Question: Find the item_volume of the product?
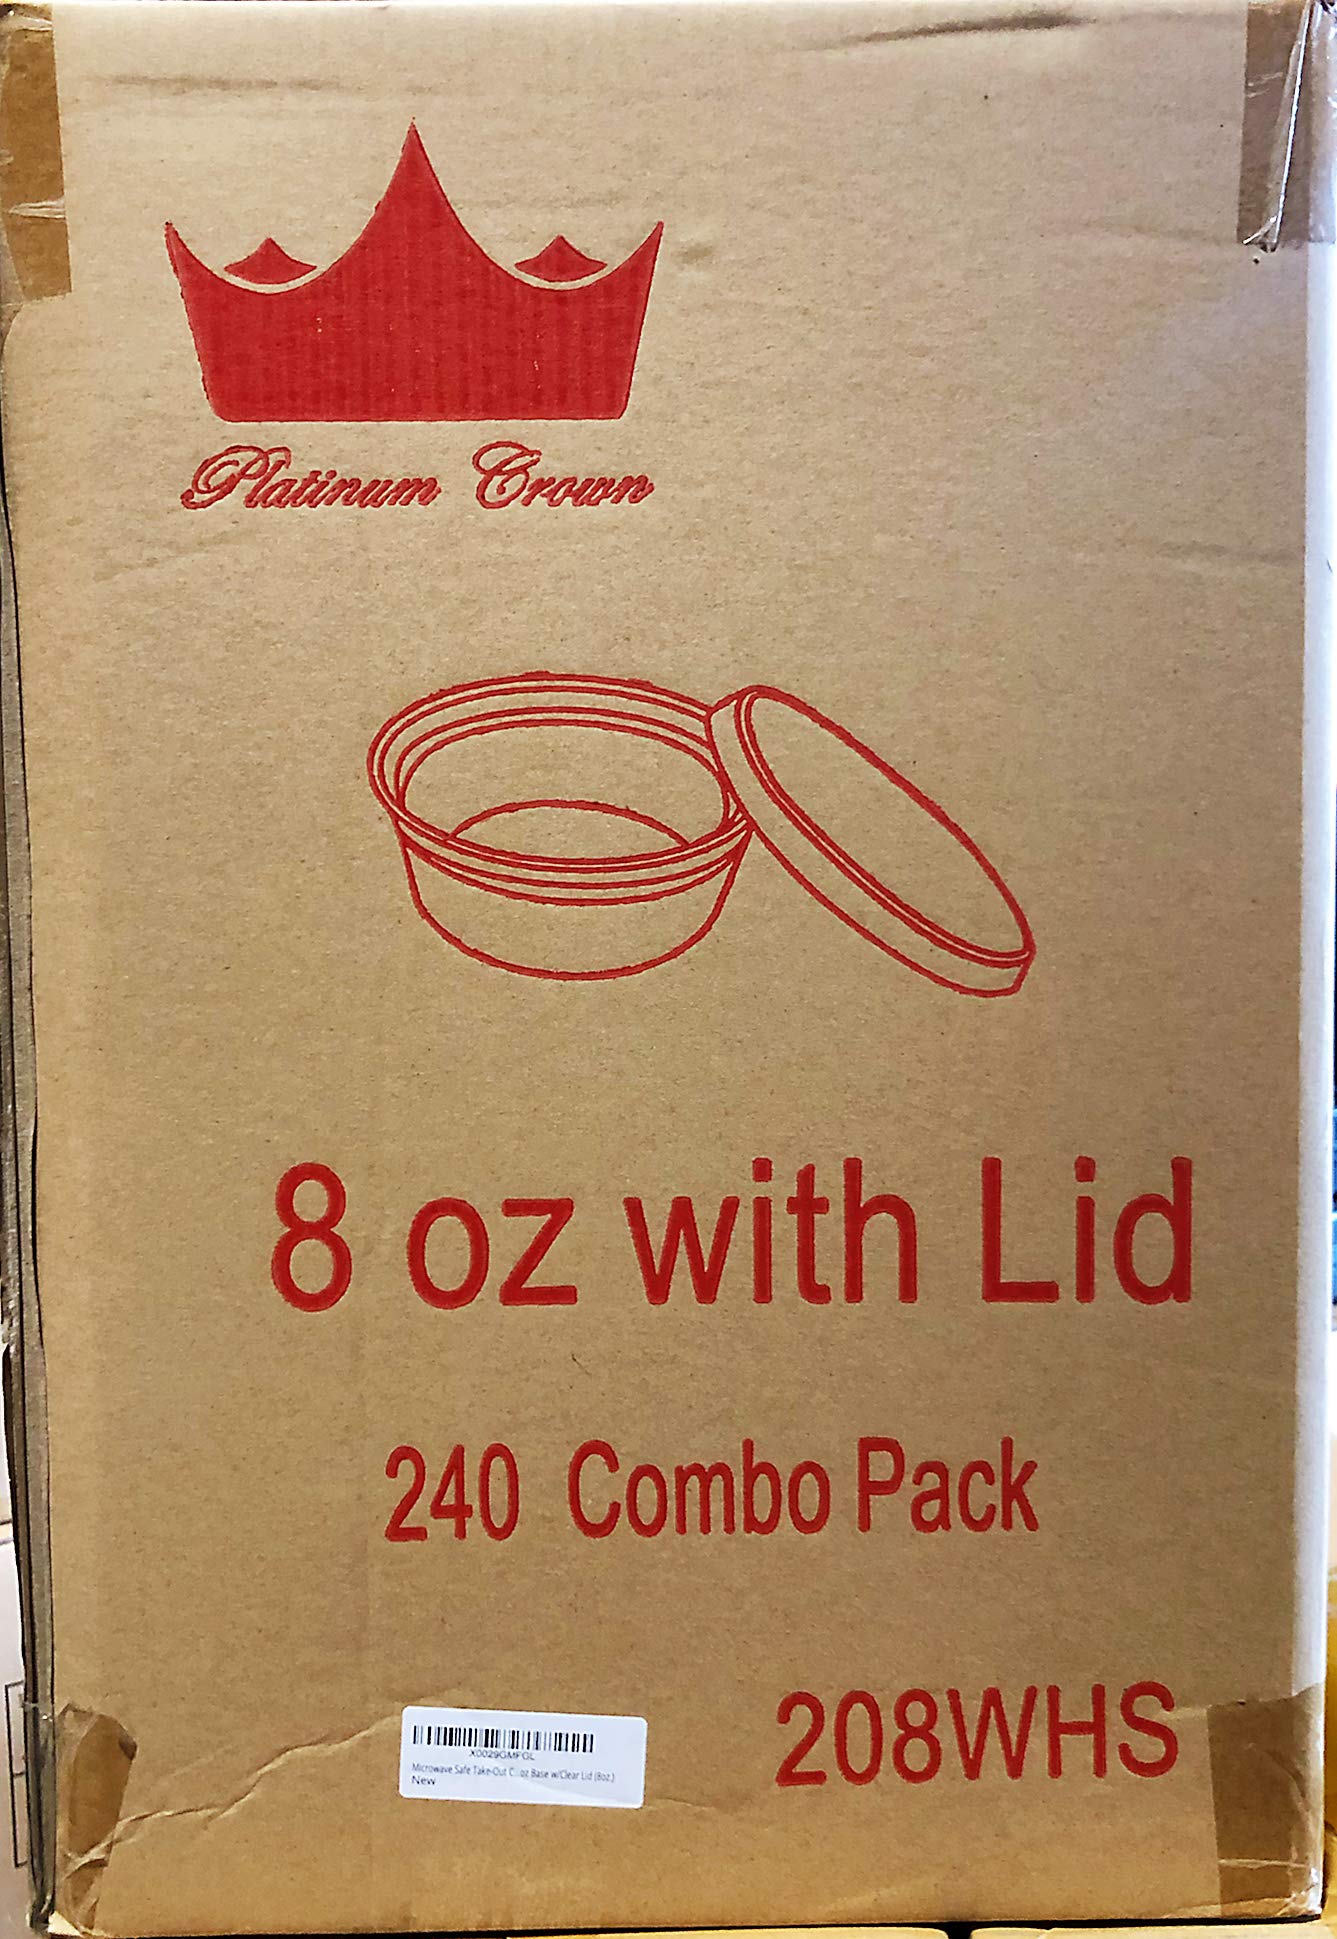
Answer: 8.0 ounce